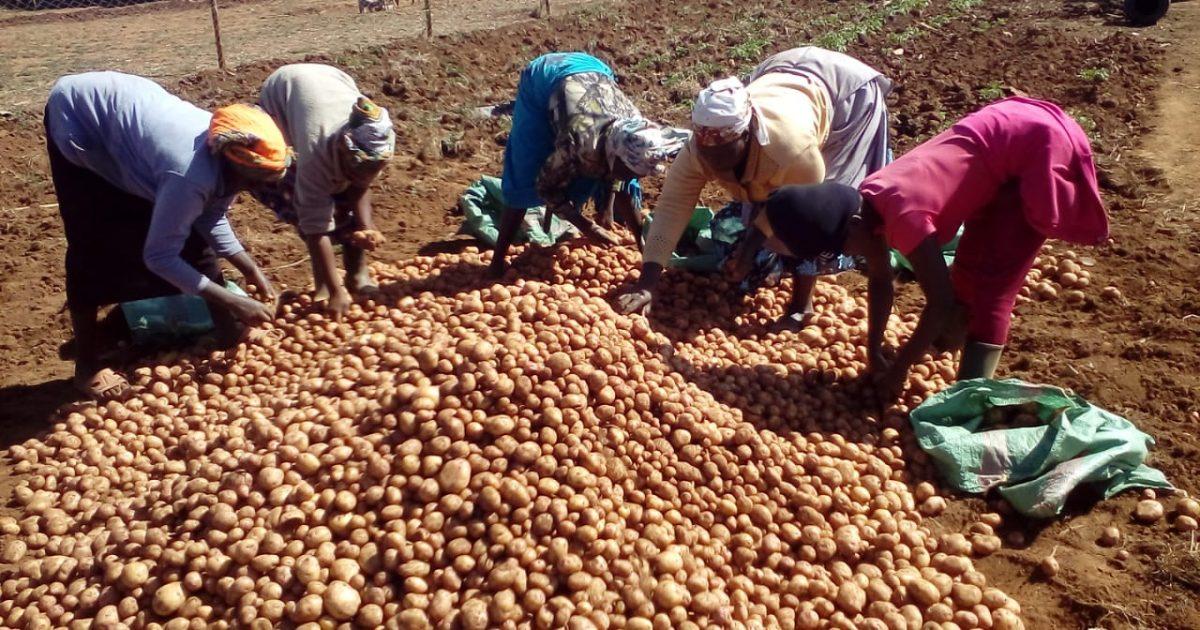
Wakulima watano wakiwa kwenye eneo la shamba, wakiendelea na shughuli za ukusanyaji wa viazi na kuviweka kwenye viroba vyenye rangi ya kijani. Wakulima hawa wameinama na zao hili hutumika kama zao la biashara kwani huwasaidia wakulima hawa kupata kipato.